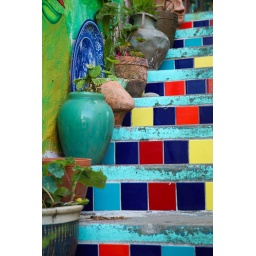
22 August 2007. Exterior stairs and plants in pots at house on San Francisco beach front, California, USA